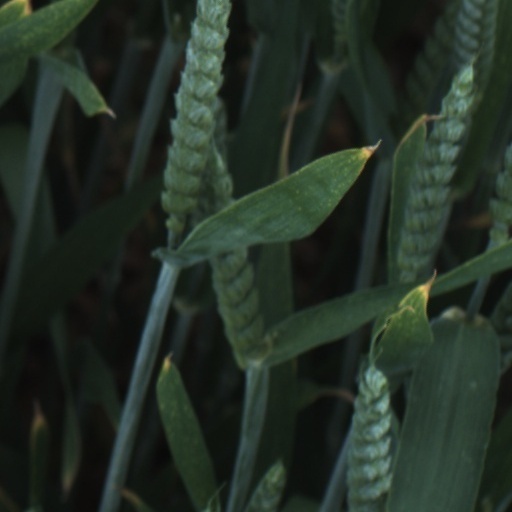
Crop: wheat